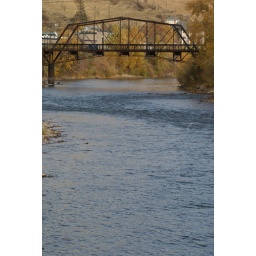
An old railroad bridge over the Clark Fork river that's been converted into a footbridge